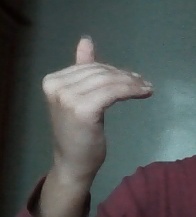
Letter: khaa